Bolton Abbey railway station

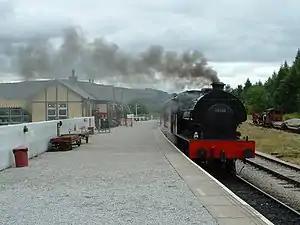
Bolton Abbey station

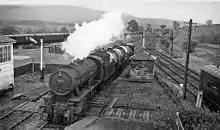
Bolton Abbey Station with a Down train of tank wagons in 1961

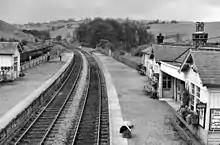
View NW, towards Skipton; ex-Midland Leeds - Ilkley - Skipton line in 1961

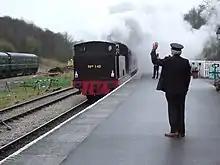
Mince Pie Special No.140 arriving at Bolton Abbey Station with a 'Mince Pie Special' on Boxing Day 2006.

Bolton Abbey railway station is on the Embsay and Bolton Abbey Steam Railway. It serves Bolton Abbey, although it is closer to Bolton Bridge, in North Yorkshire, England and several countryside walking routes. The station is the current terminus of the steam railway.